Green children of Woolpit

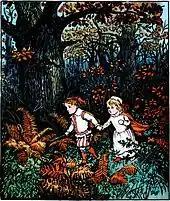
Illustration of the abandoned Babes in the Wood by Randolph Caldecott, 1879

A modern version of the tale links the green children with the Babes in the Wood. Although there are differing stories, a common motif is that they are left or taken to die in the woods—often identified as Wayland Wood or Thetford Forest—after being poisoned with arsenic by their uncle. The arsenical poisoning resulted in their colouration; they became further linked with the Woolpit children after escaping the woods, but falling into the pits before their ultimate discovery. This version of the story was known to local author and folk singer Bob Roberts, who says in his 1978 book "A Slice of Suffolk" "I was told there are still people in Woolpit who are 'descended from the green children', but nobody would tell me who they were!"